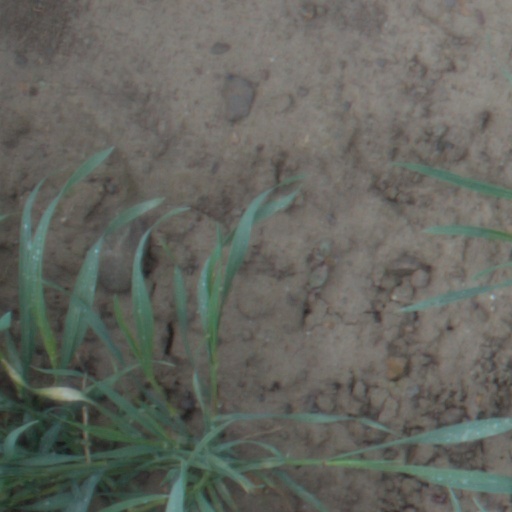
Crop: wheat